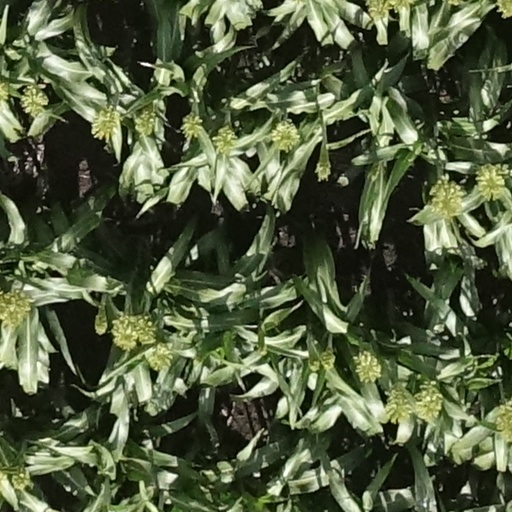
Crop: sorghum